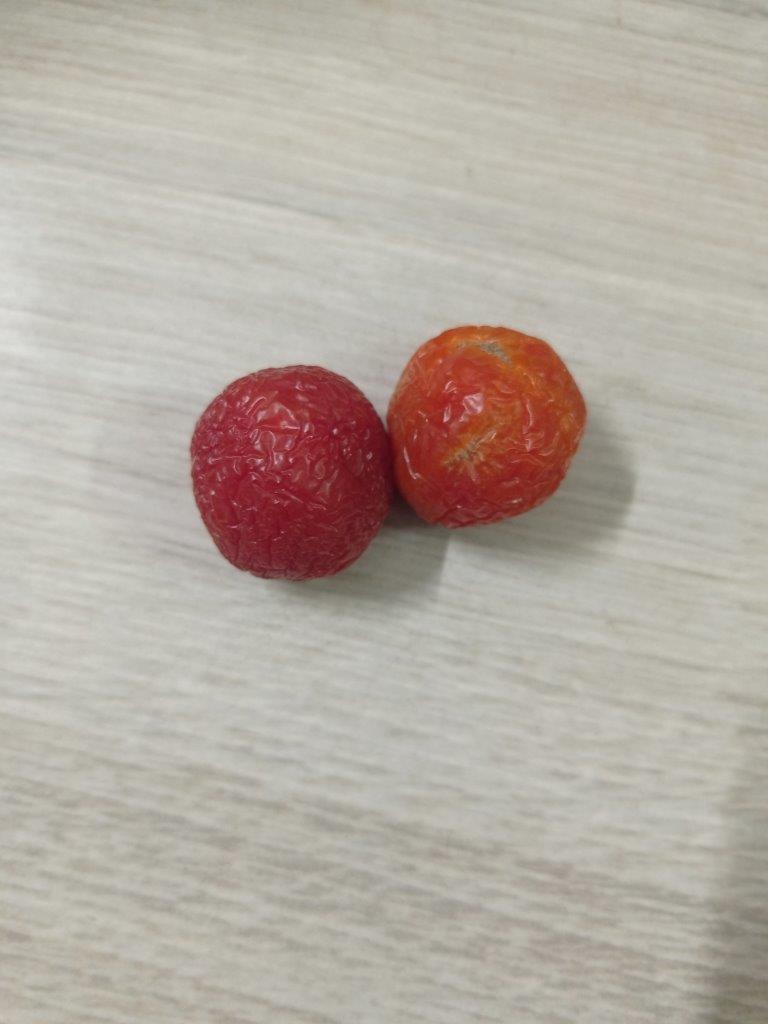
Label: Rotten